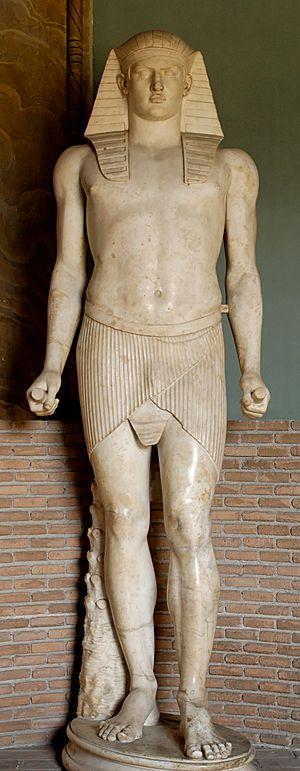
Antinoüs en Osiris. Marbre, œuvre romaine de la seconde moitié du règne d'Hadrien, vers 131-138 ap. J.-C. Provenance